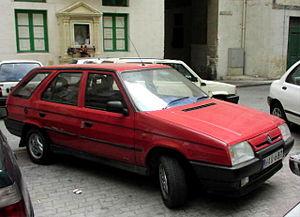
La Škoda Favorit est une automobile produite par le constructeur tchèque Škoda de septembre 1988 à février 1995. Première traction avant de la marque, elle est aussi la dernière Škoda conçue avant l’ère Volkswagen. Elle reprend le nom d'un modèle produit entre 1936 et 1941.